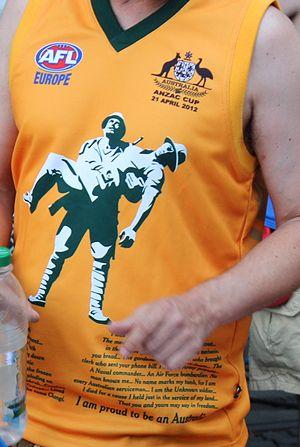
L'ANZAC Cup ou la Slater + Gordon ANZAC Cup est un tournoi d'exhibition célébré chaque année la dernière semaine d'avril lors de la Journée de l'ANZAC à Villers-Bretonneux. L'équipe masculine et l'équipe féminine, les Coquelicots, y affrontent les Aussie Spirit, équipes formées de joueurs et joueuses australiens expatriés en Europe. La première édition masculine qui s'est déroulée le 26 avril 2009 a vu la victoire de l'Équipe de France 175 à 56. L'édition féminine s'est quant à elle déroulée le 25 avril 2016 et a vu la victoire de l'équipe franco-australienne face aux gauloises.